2008 Football League Championship play-off final

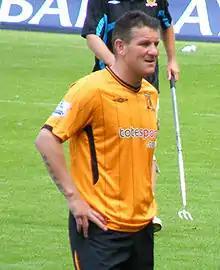
Dean Windass "(pictured in 2009)" scored the only goal of the game.

Hull City kicked the game off around 3p.m. in front of a Wembley crowd of 86,703, in bright, sunny conditions. Their first attack saw Richard Garcia's shot fly high and wide of the Bristol City goal. At the other end, Adebola's shot was saved by Hull's goalkeeper Boaz Myhill. Bristol City were more dominant in the early stages and in the 17th minute, Adebola's pass found Nick Carle on the edge of the penalty area but his shot went narrowly wide. Garcia then headed a Sam Ricketts cross over Adriano Basso's goal. Midway through the half, Windass' chip from a Dawson cross landed on the roof of the net. In the 38th minute, Hull City took the lead. Adebola lost possession allowing Hull to counter attack, with Campbell's accurate cross being volleyed into the Bristol City goal from the edge of the area. A clash of head between Barmby and Bradley Orr resulted in a prolonged stop in play while the latter received treatment, including oxygen, for a suspected fractured cheekbone. Unable to continue, Orr was stretchered off with a neck brace in place, and substituted by Lee Johnson. After ten minutes of additional time, the referee Alan Wiley blew his whistle to signify the end of the first half, with Hull holding a 1–0 lead.